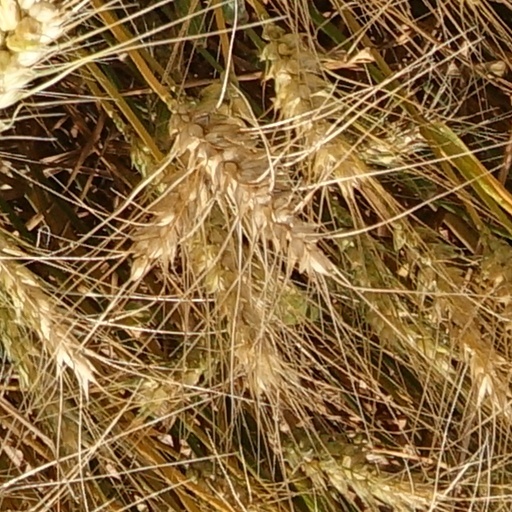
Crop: wheat